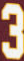
Number: 3